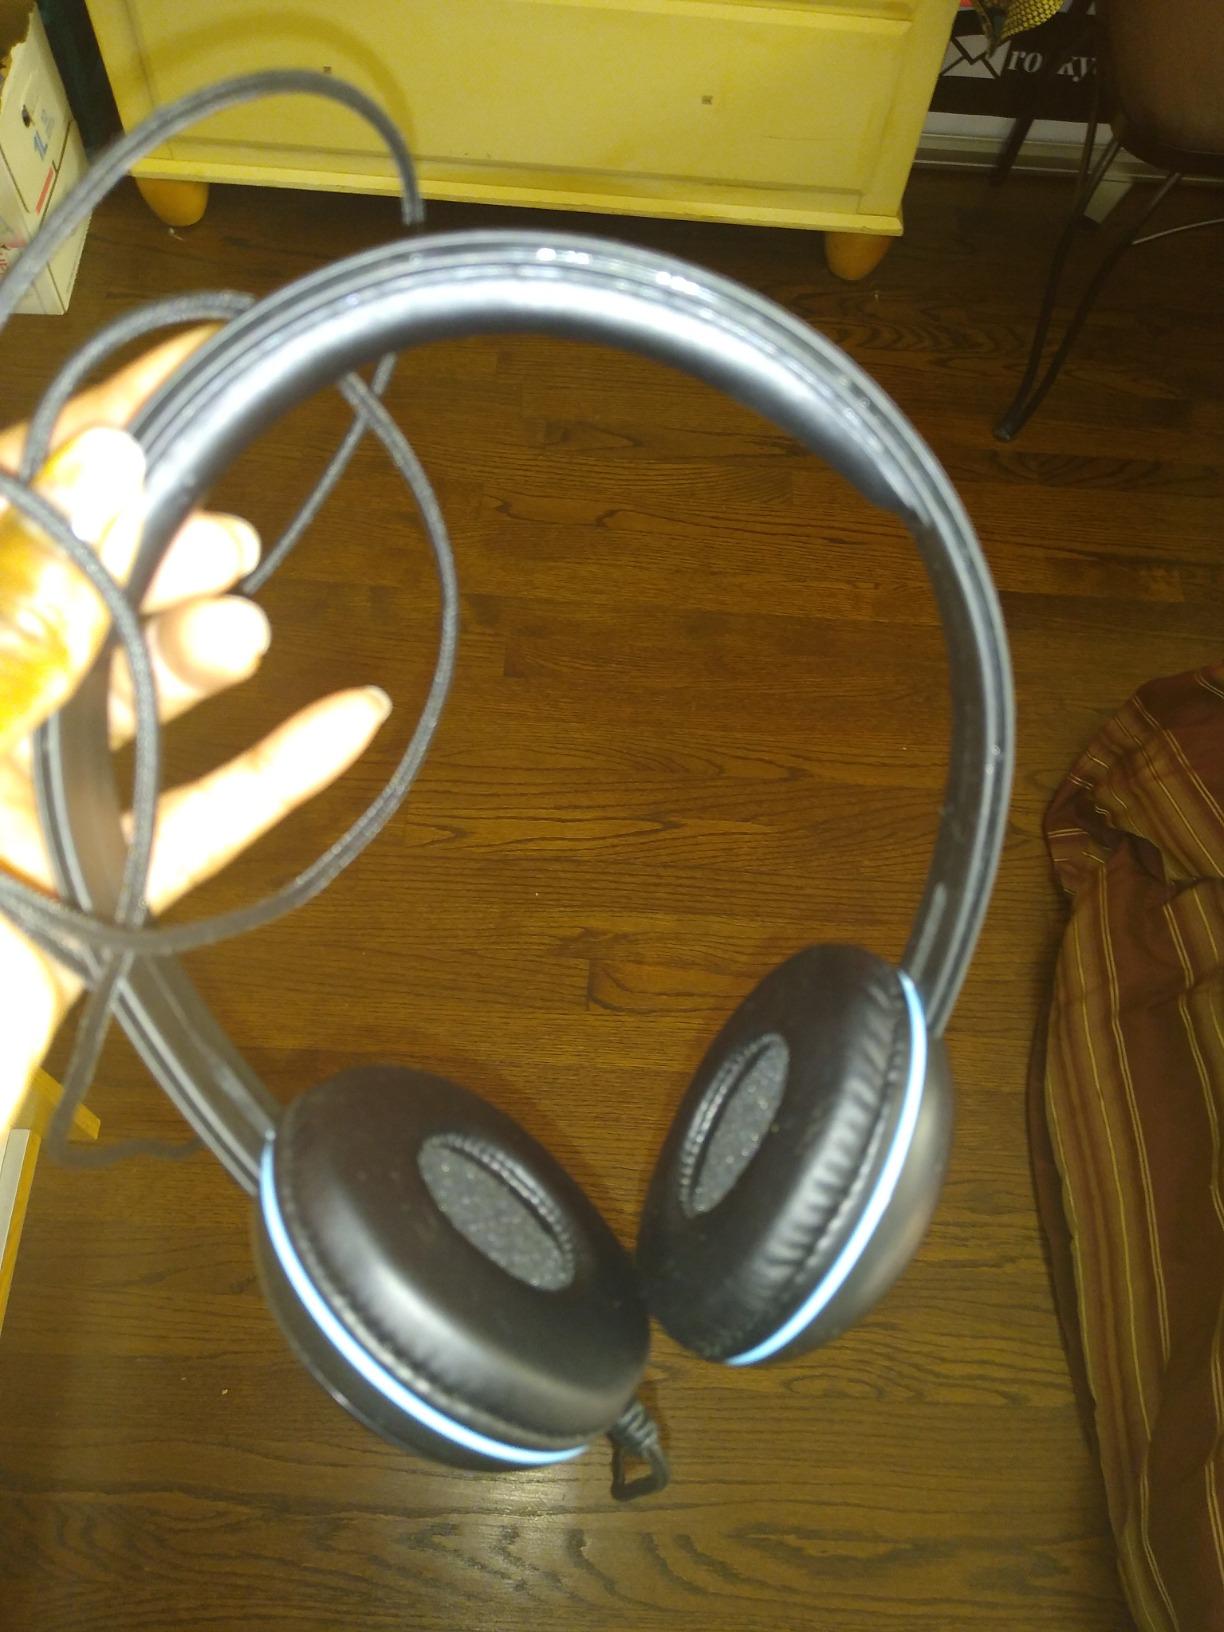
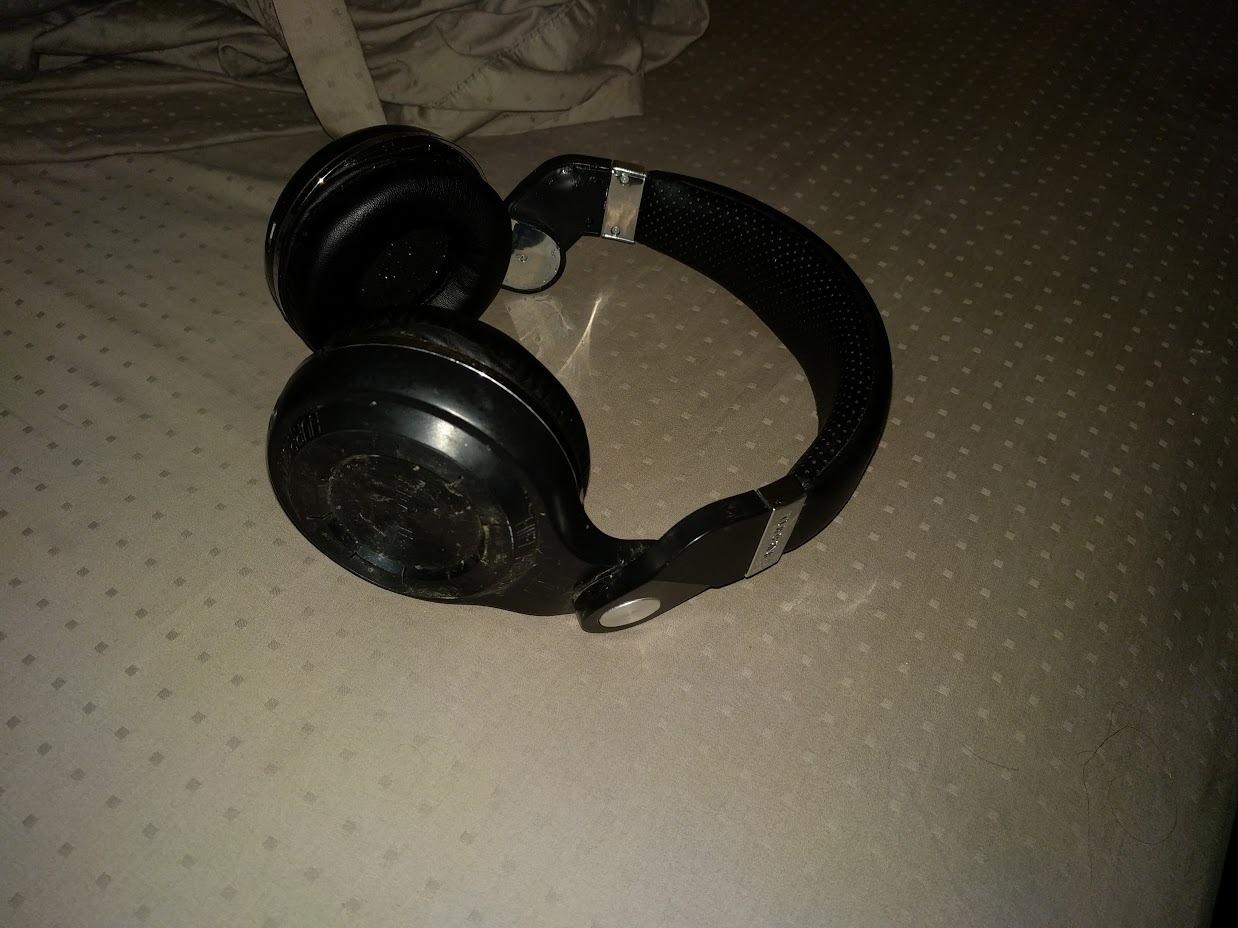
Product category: headphones
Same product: no